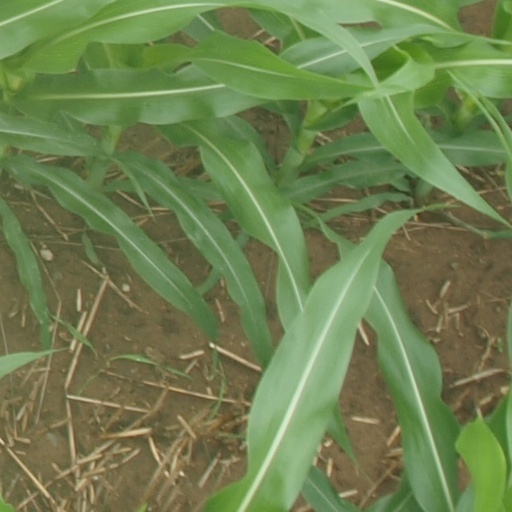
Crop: maize; corn